Dragoman Glacier

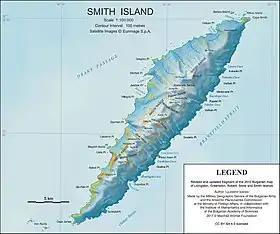
Topographic map of Smith Island.

Dragoman Glacier is a long glacier on Smith Island, South Shetland Islands draining the southeast slopes of Imeon Range southeast of Zavet Saddle and south of the summit Mount Foster. It is situated southeast of Bistra Glacier, southwest of Landreth Glacier and northeast of Armira Glacier, and flows southeastward into Ivan Asen Cove, Osmar Strait. Bulgarian early mapping in 2009. The glacier is named after the town of Dragoman in western Bulgaria.